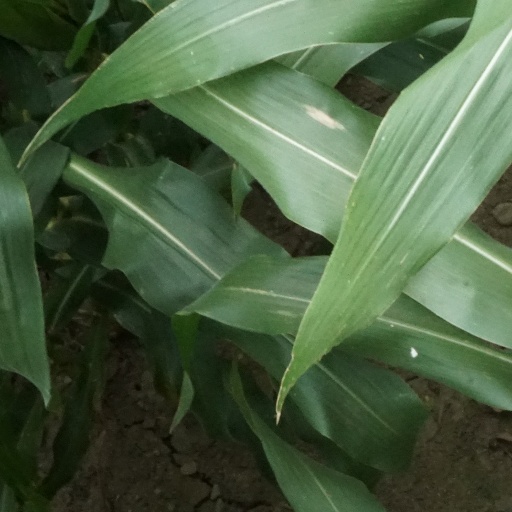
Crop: maize; corn